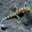
Label: lizard